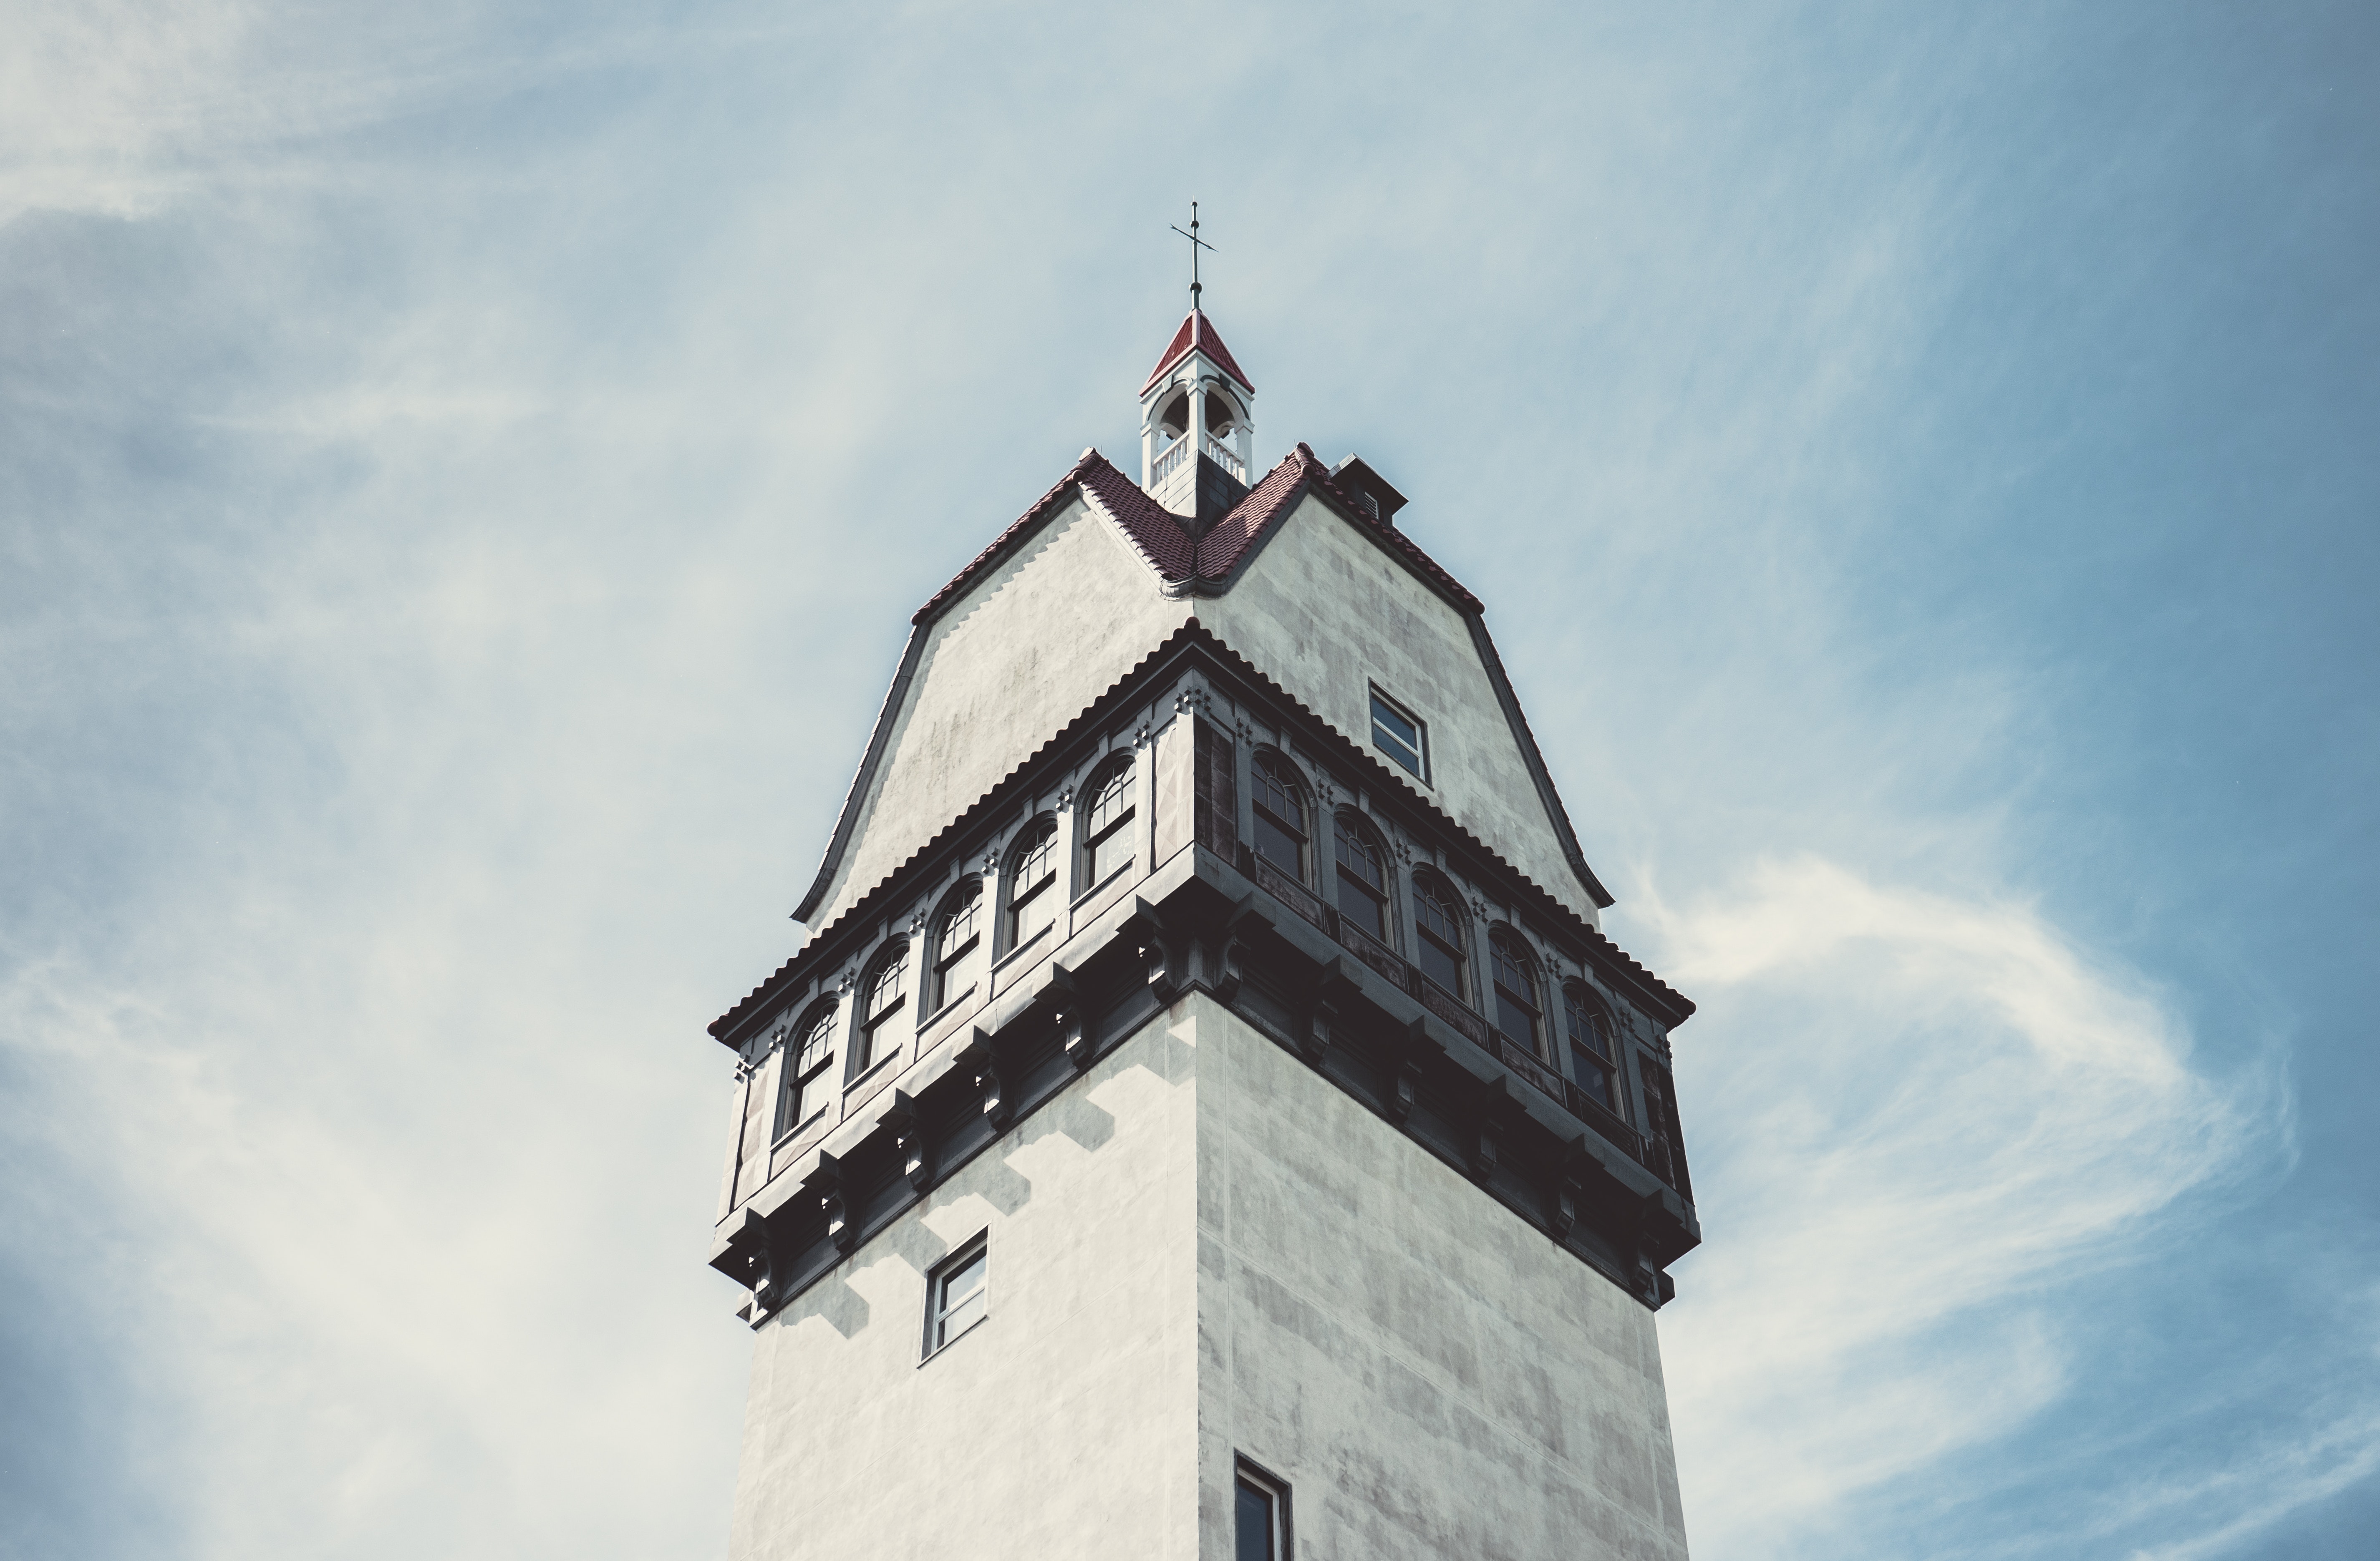
landmark, sky, architecture, tower, steeple, building, cloud, house, stock photography, facade, city, turret